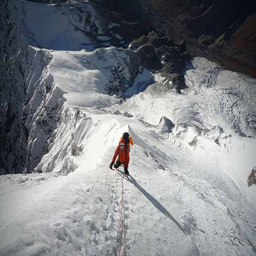
mountain is the 2nd highest mountain peak